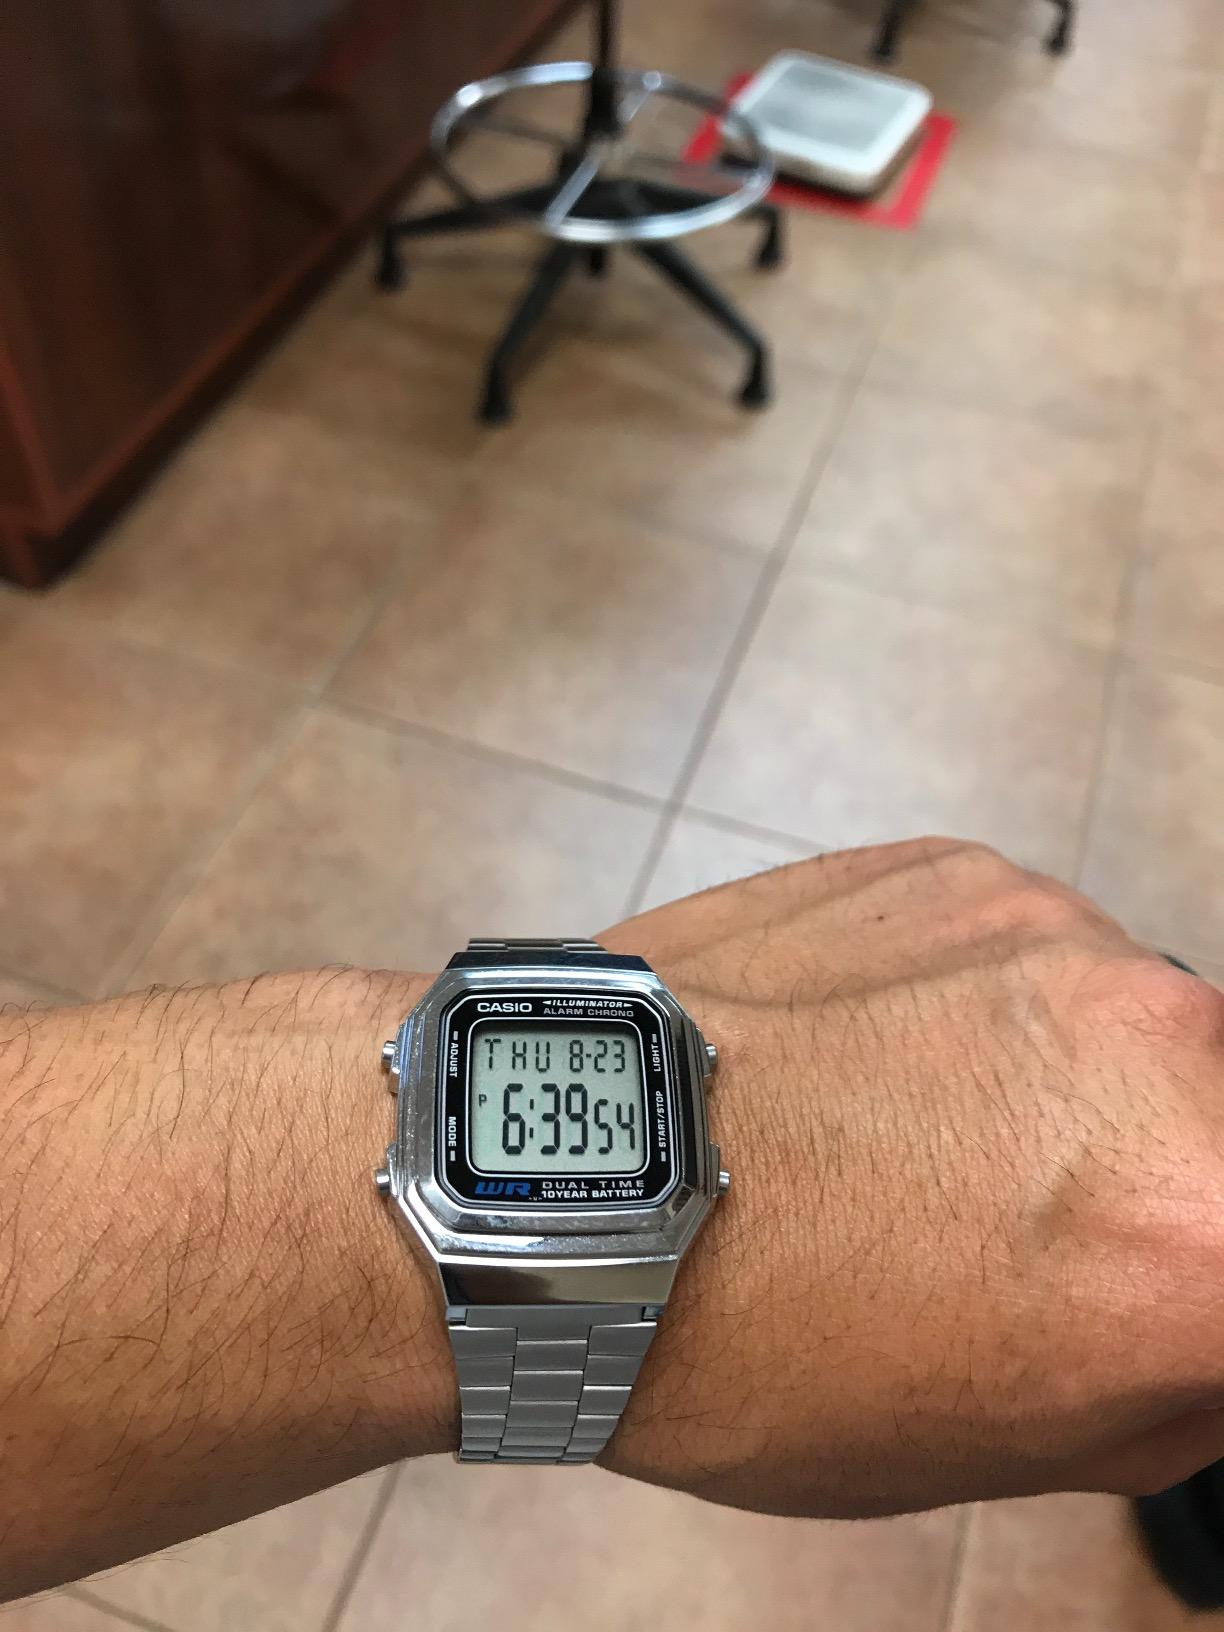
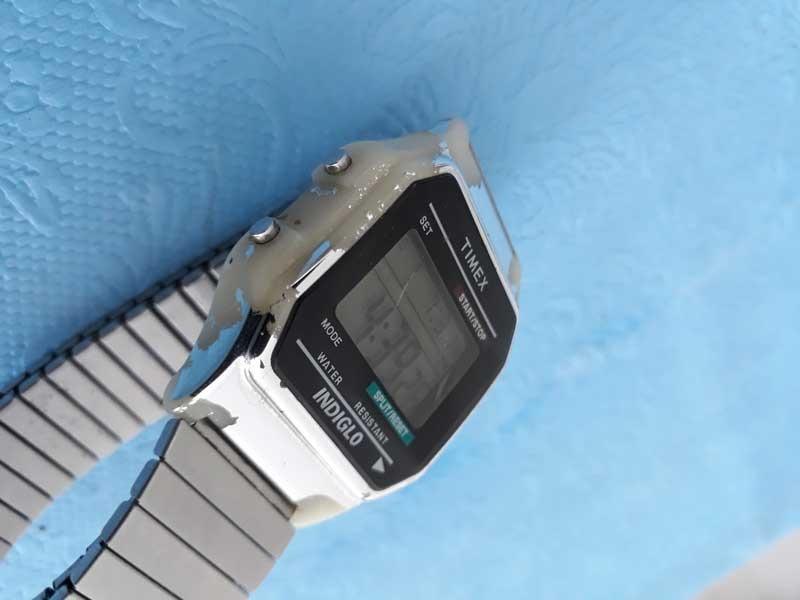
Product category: accessories_watch
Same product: no